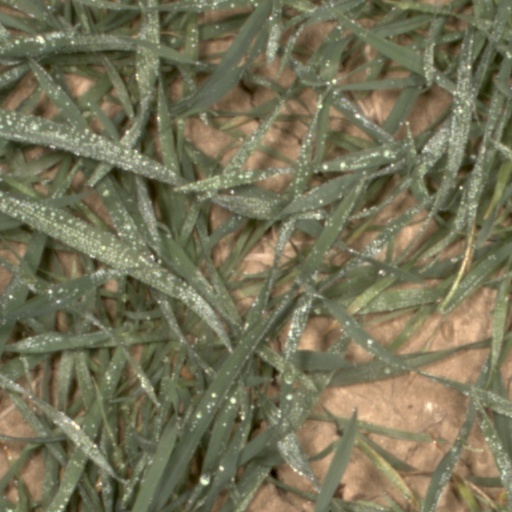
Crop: wheat